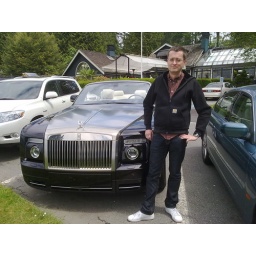
Some poor person had no roof in his car.